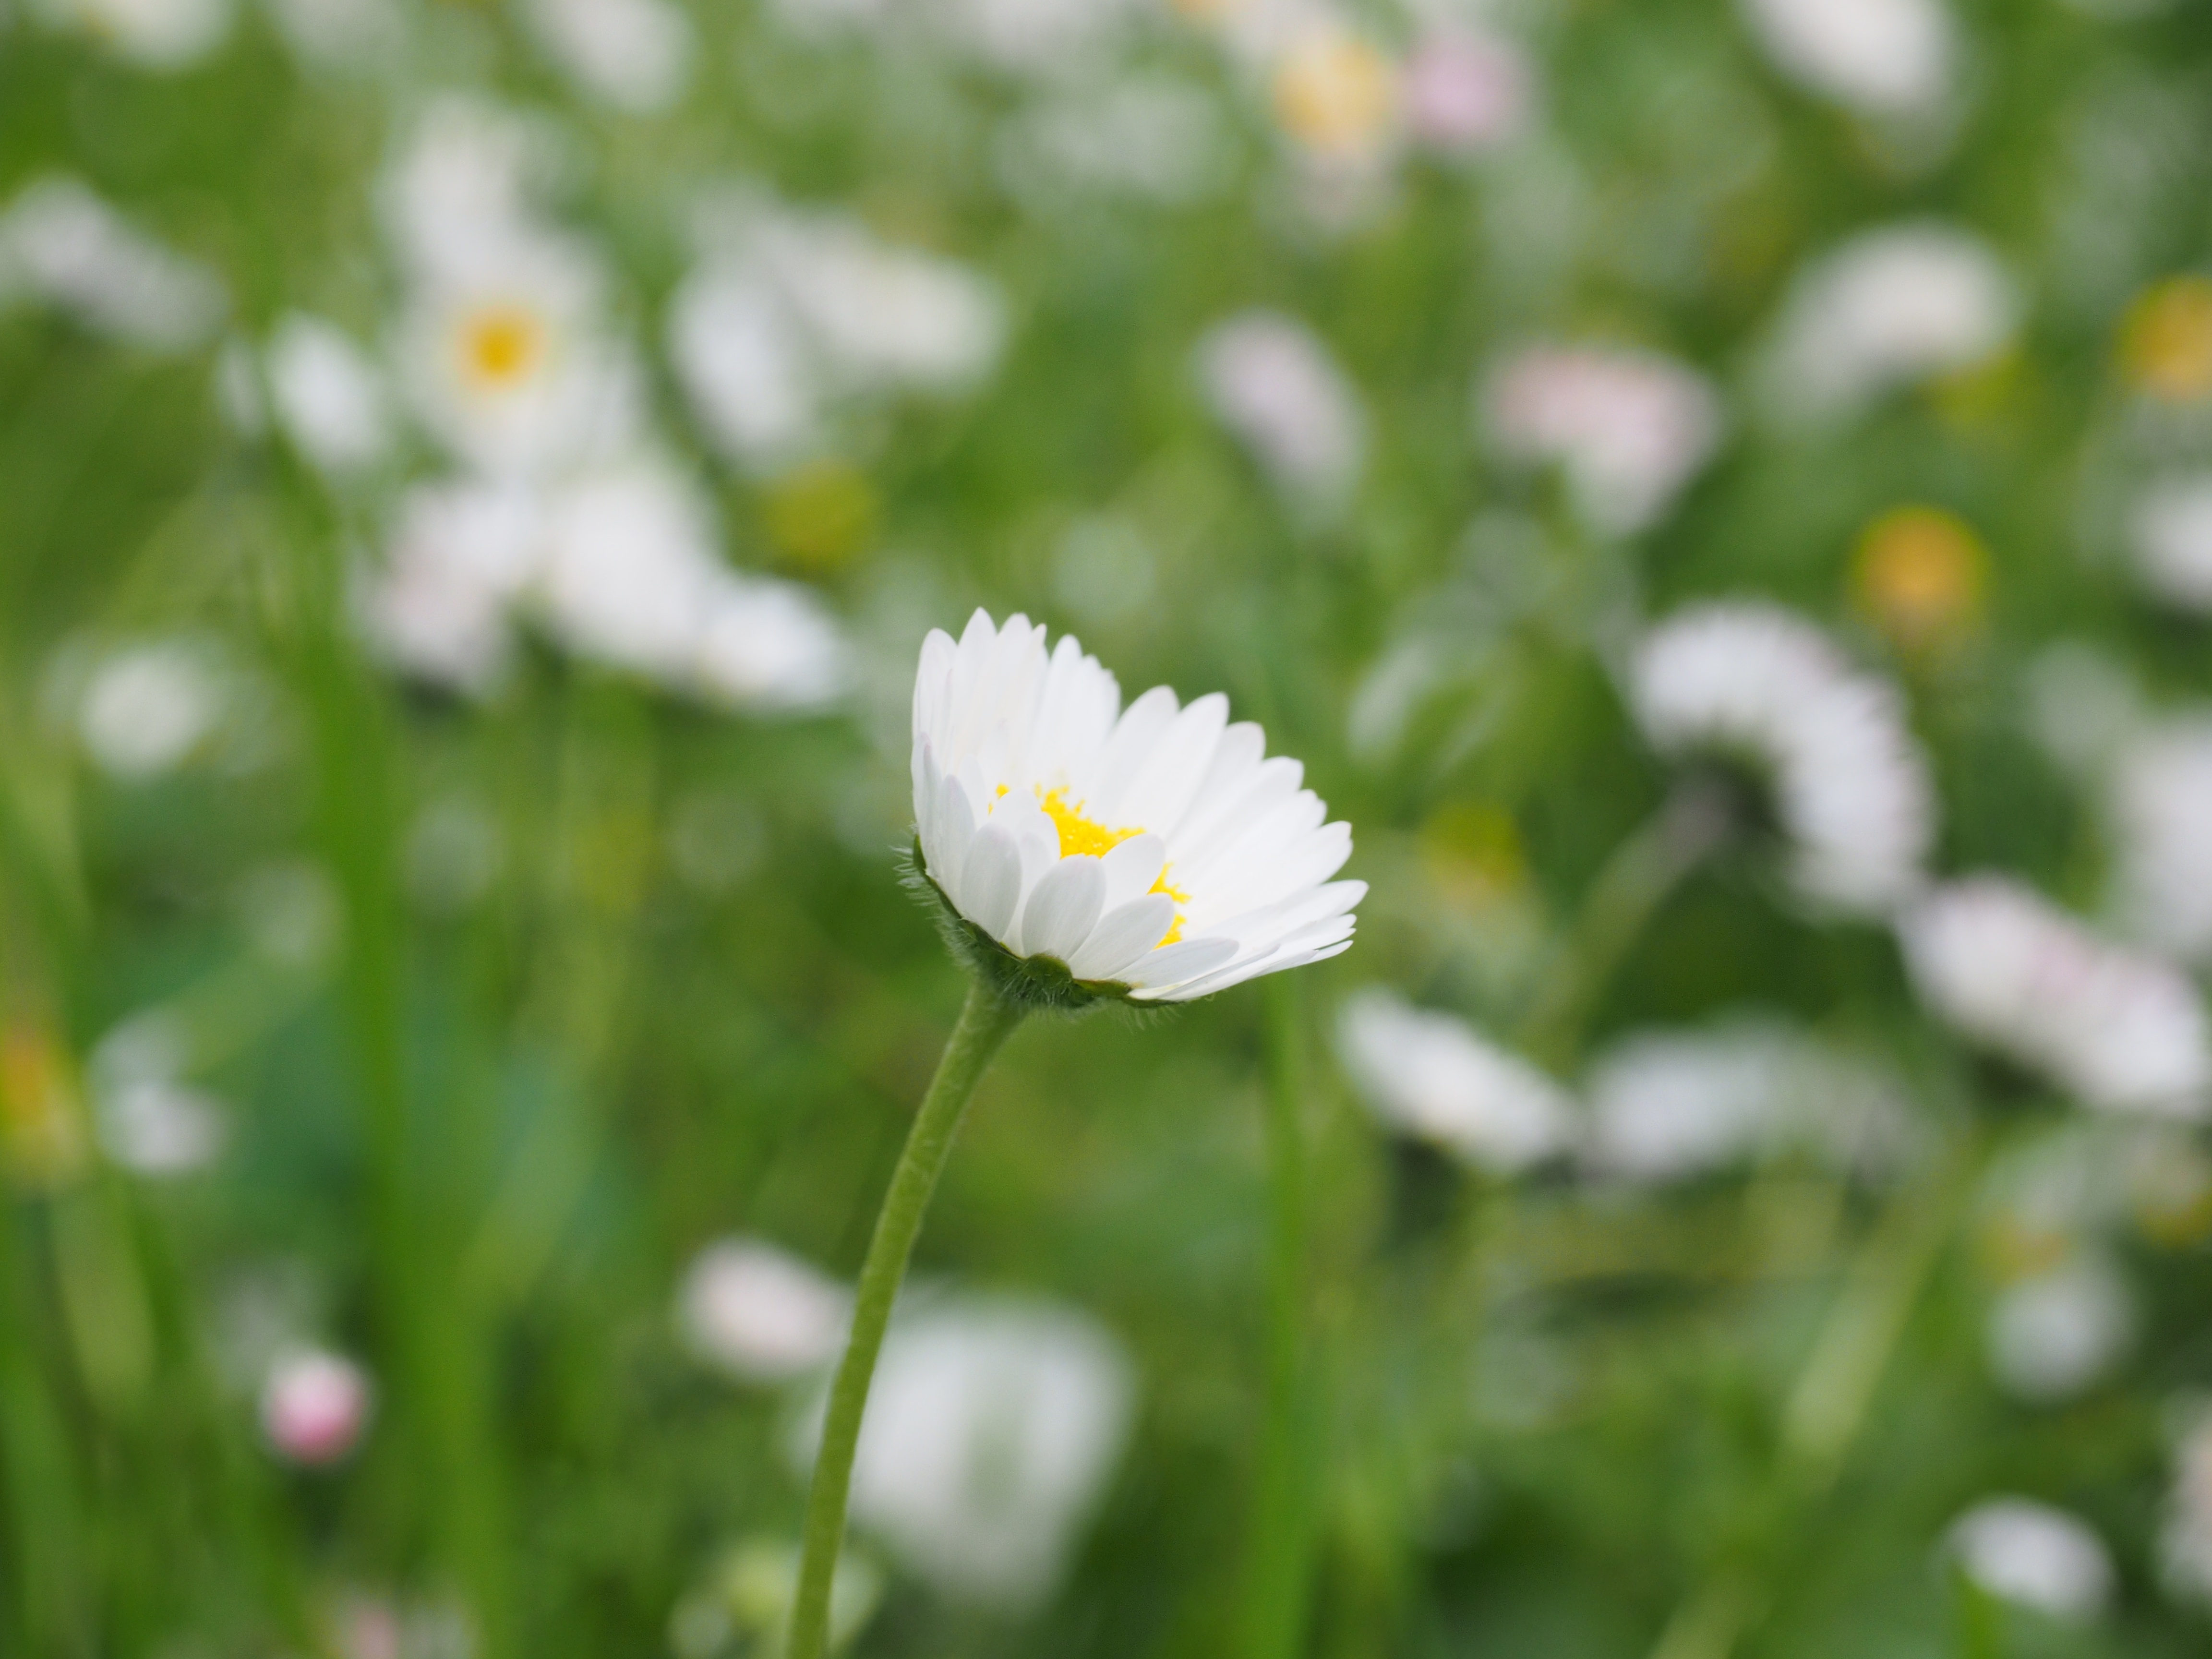
nature, grass, blossom, plant, white, field, lawn, meadow, sunlight, flower, petal, bloom, daisy, green, botany, flora, wildflower, close up, asteraceae, rush, composites, medicinal plant, macro photography, fodder plant, flowering plant, daisy family, lawn flower, tausendsch n, little daisy, oxeye daisy, monatsroeserl, multiannual daisy, bellis philosophy, m p, grass plant, land plant, chamaemelum nobile, garden cosmos